Plough

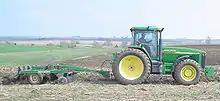
A chisel plough; the ploughing tines are at the rear, the refuse-cutting coulters at the front.

The reversible (or roll-over) plough has two mould-board ploughs mounted back to back, one turning right, the other left. While one works the land, the other is borne upside-down in the air. At the end of each row the paired ploughs are turned over so that the other can be used along the next furrow, again working the field in a consistent direction.